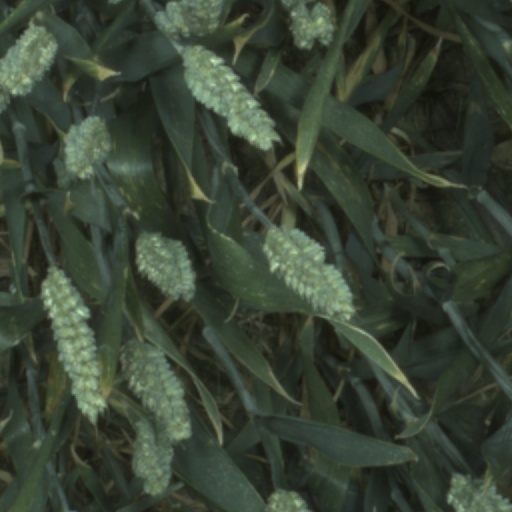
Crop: wheat